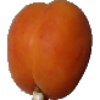
Label: apricot